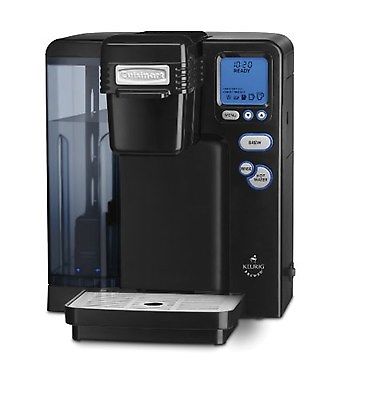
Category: coffee maker